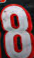
Number: 8